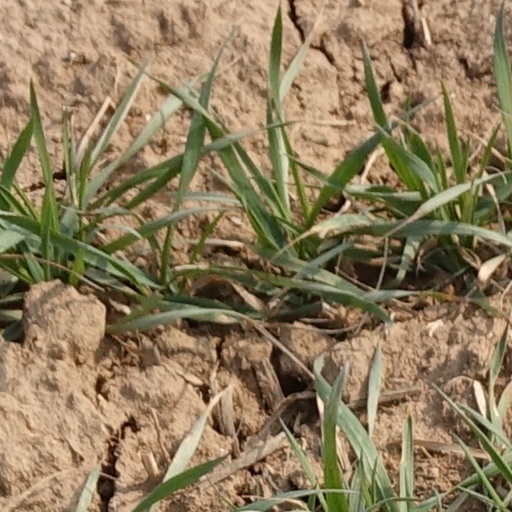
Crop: wheat